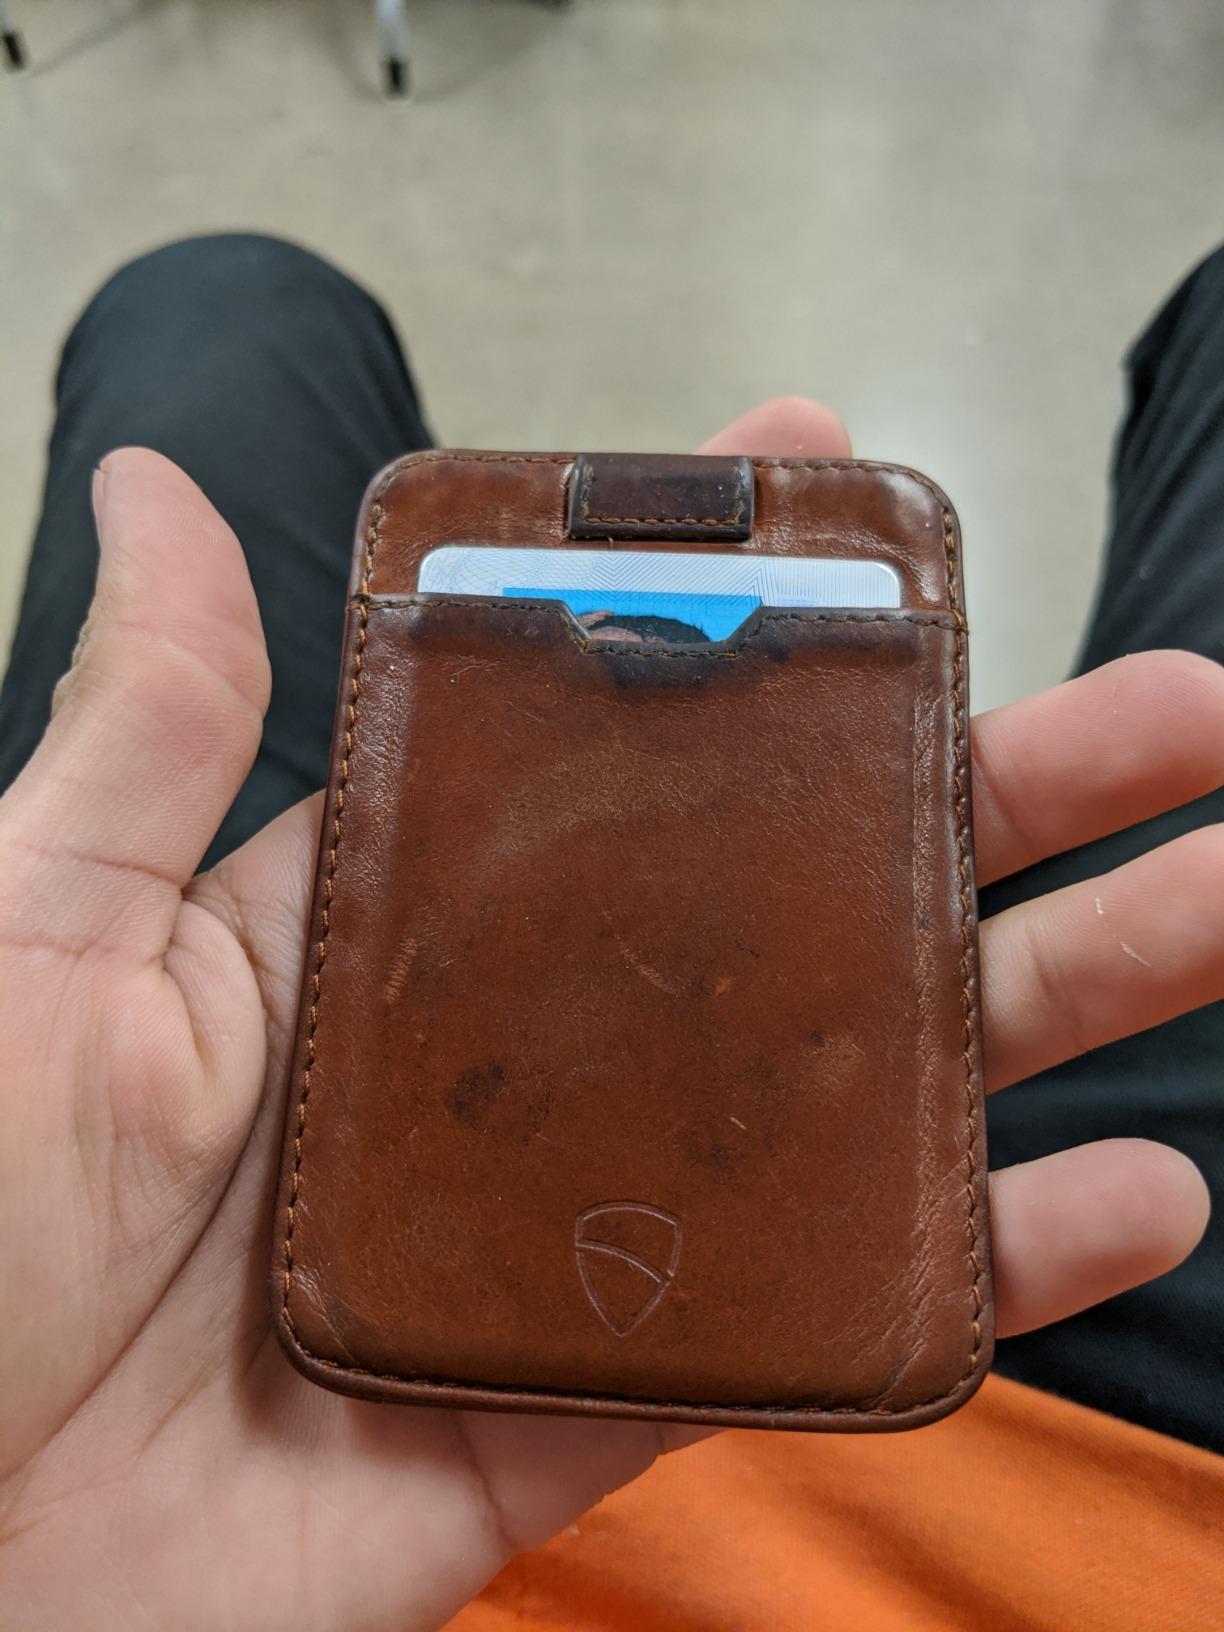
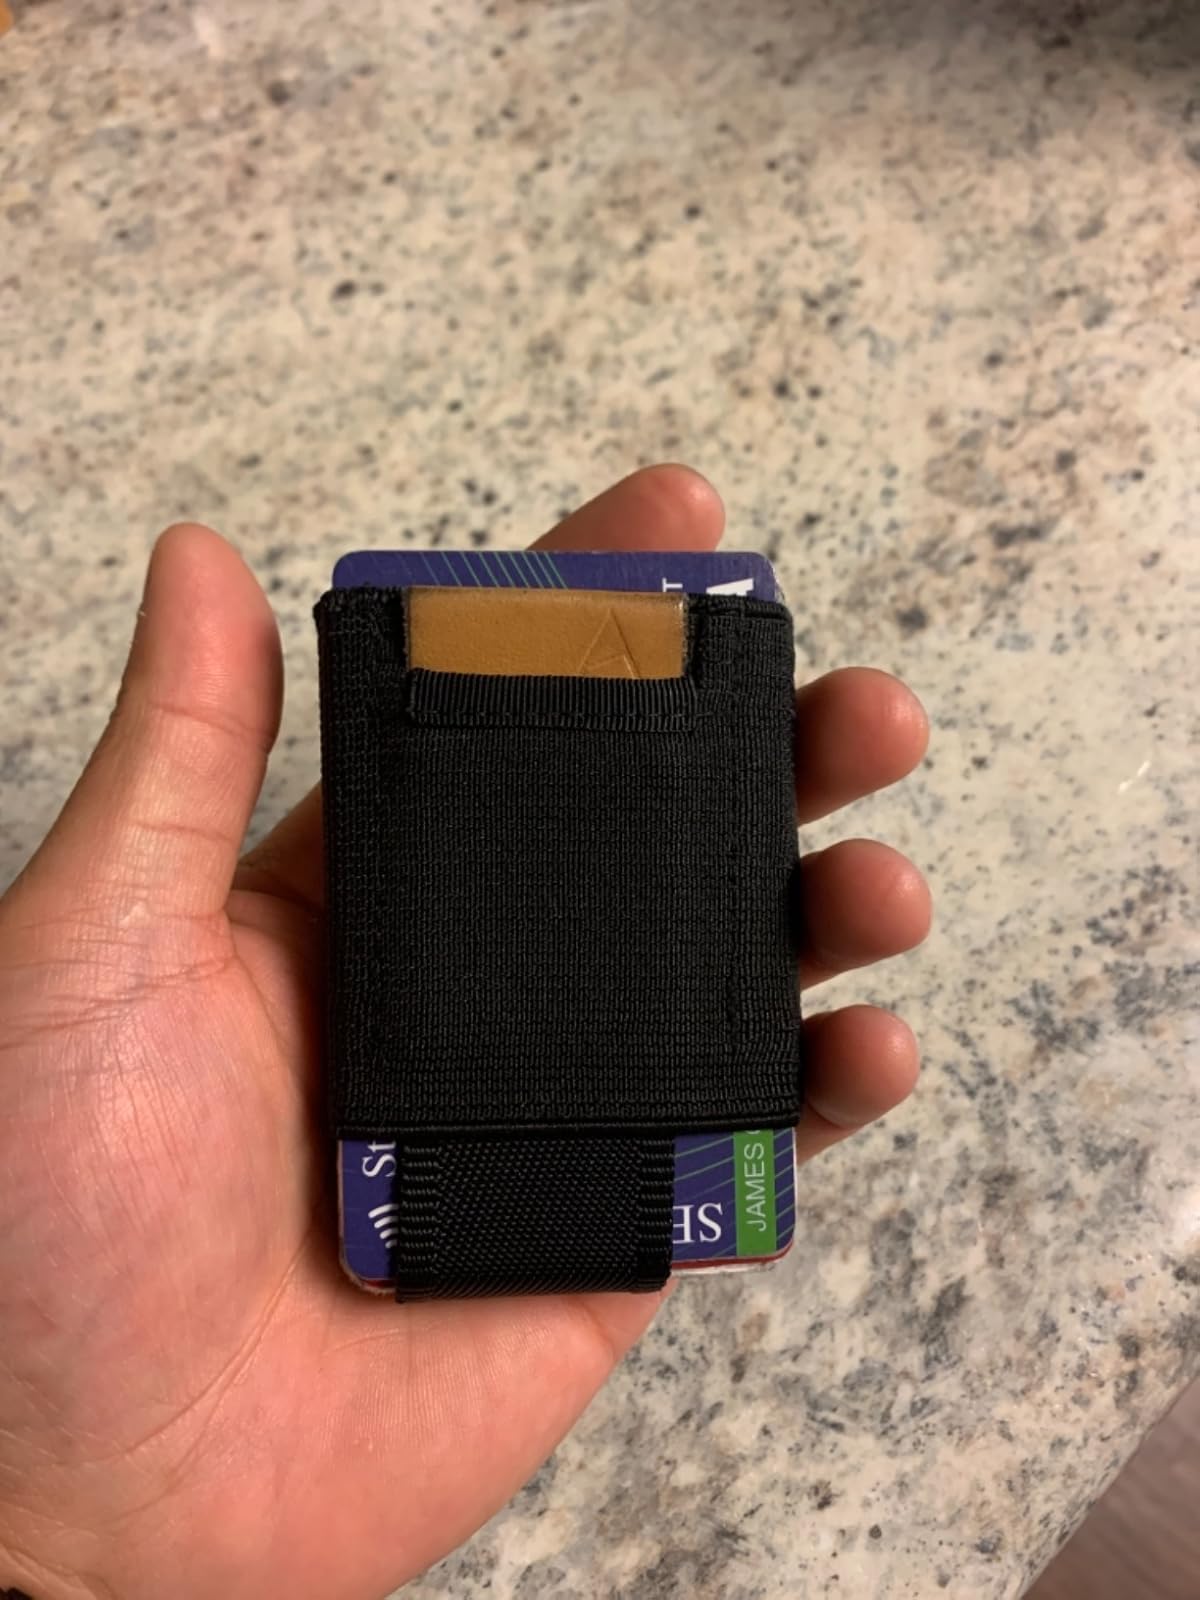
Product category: accessories_wallet
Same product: no